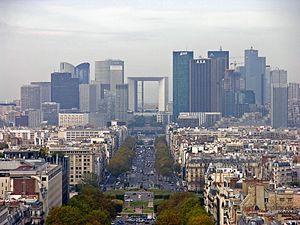
La couverture Madrid est une dalle urbaine qui recouvre un segment de l'avenue Charles-de-Gaulle à Neuilly-sur-Seine.
La ligne A du RER d'Île-de-France, plus souvent simplement nommée RER A, est une ligne du réseau express régional d'Île-de-France qui traverse d'est en ouest l'agglomération parisienne, avec plusieurs branches aux extrémités d'un tronçon central. Elle relie Saint-Germain-en-Laye, Cergy et Poissy à l'ouest, à Boissy-Saint-Léger et Marne-la-Vallée à l'est, en passant par le cœur de Paris.
Cet article classe les aires urbaines les plus riches du monde selon leur PIB en 2014. Les données proviennent du Global Metro Monitor 2014 sur la base de données d' Oxford Economics, Moody’s Analytics et du Bureau du recensement des États-Unis.